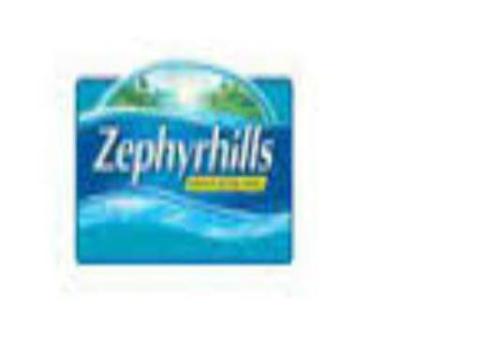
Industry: Food